D Line Extension

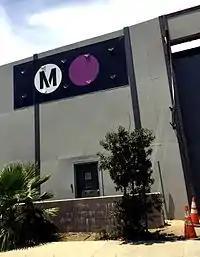
Signage announcing future site of the D Line in Miracle Mile

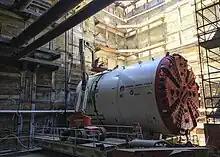
A tunnel boring machine at Wilshire/La Brea station

In July 2014, a joint venture by Skanska, Traylor and J.F. Shea Co. was selected by the Metro board, in a 9 to 3 vote, as the winner of the $1.6 billion contract for Section 1. Skanska was selected over a competing bid by Dragados that was $192 million lower because of Skanska's experience building other Los Angeles transportation projects, like the E Line and the Regional Connector.